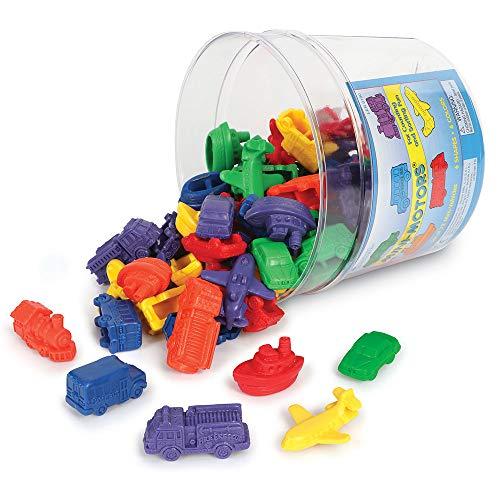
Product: Learning Resources Mini Motors Counting and Sorting Fun Set, Early Math Skill, Set of 72, Ages 3+
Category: Toys & Games | Learning & Education | Counting & Math Toys
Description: These colorful counters turn learning early math concepts into fun adventures.
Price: $17.19
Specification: ProductDimensions:5.8x5.9x4.7inches|ItemWeight:0.8ounces|ShippingWeight:1.15pounds(Viewshippingratesandpolicies)|DomesticShipping:ItemcanbeshippedwithinU.S.|InternationalShipping:ThisitemcanbeshippedtoselectcountriesoutsideoftheU.S.LearnMore|ASIN:B000296LPW|Itemmodelnumber:LER0190|Manufacturerrecommendedage:36months-10years